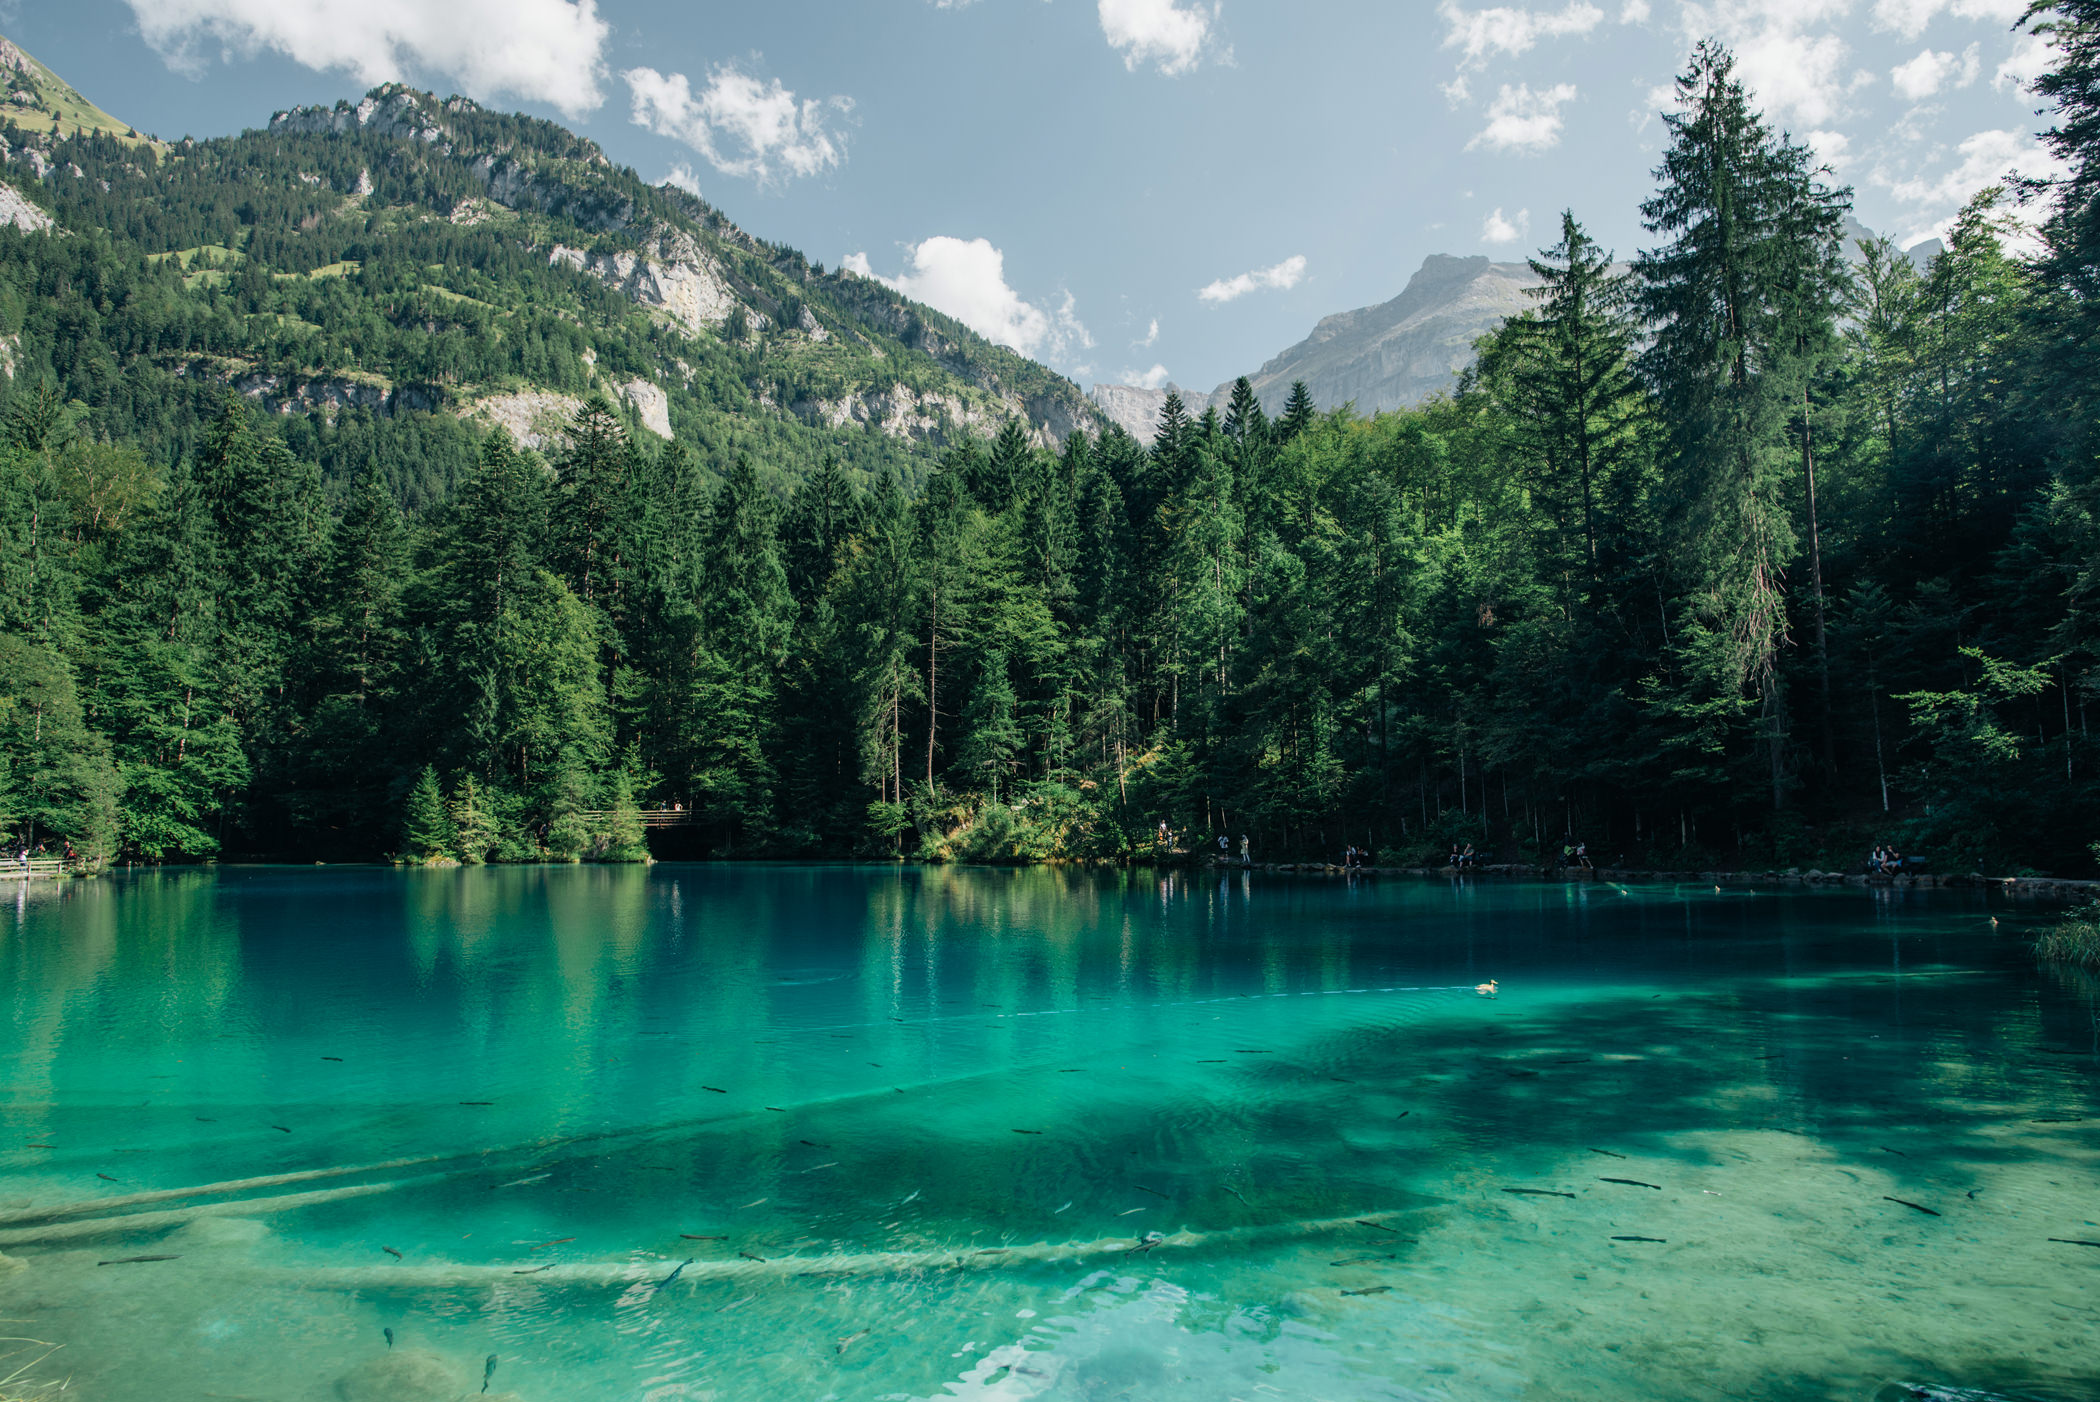
body of water, natural landscape, nature, water, reflection, lake, mountain, sky, wilderness, water resources, mountainous landforms, green, tarn, tree, natural environment, nature reserve, mountain range, biome, turquoise, alps, glacial lake, forest, national park, river, cloud, watercourse, bank, landscape, tropical and subtropical coniferous forests, sound, mount scenery, hill station, pond, reservoir, valley, spruce fir forest, plant, pine, mountain river, temperate coniferous forest, fir, old growth forest, hill, pine family, world, conifer, tourism